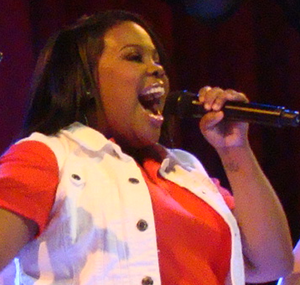
Amber Patrice Riley est une chanteuse et actrice américaine née le 15 février 1986 à Los Angeles.
Mercedes Jones est un des personnages principaux de la série télévisée américaine Glee, interprétée par Amber Riley et doublée en français par Adeline Moreau. Elle est apparue dans le premier épisode de Glee. Mercedes a été développée par les créateurs de Glee, Ryan Murphy, Brad Falchuk et Ian Brennan.